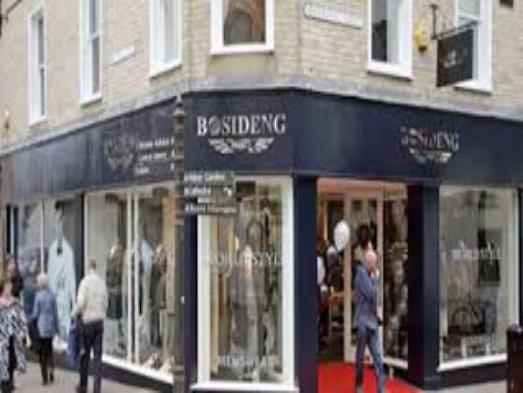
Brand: Bosideng
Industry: Clothes